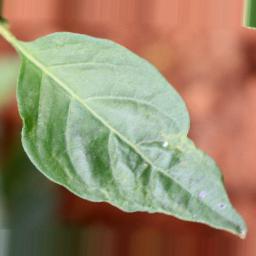
Label: mites_and_trips